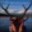
Label: deer